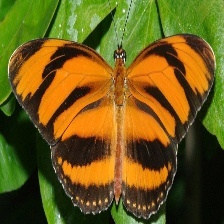
Species: BANDED ORANGE HELICONIAN